Church of Santo Antônio da Mouraria

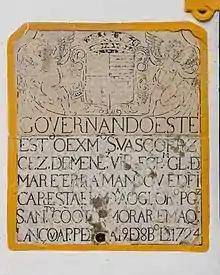
Celebration headstone for the laying of the foundation stone

The church has undergone many renovations and alterations to its building. The chapel was built with one floor, using stone and brick. It had the architecture of rural chapels of the time, with a single body, where the crossing arch divided the nave from the apse, sacristies on the sides and a bell tower. The "façade" has a main door with a window on each side, and also has an oculus and a niche with Saint Anthony. All the walls of the nave, up to a height of 1.90 meters, were covered with 18th-century Portuguese tiles depicting biblical scenes. Italian marble was used on the floor of the nave and churchyard. The holy water font, made of limestone, was attached to the internal artwork of the main "façade."